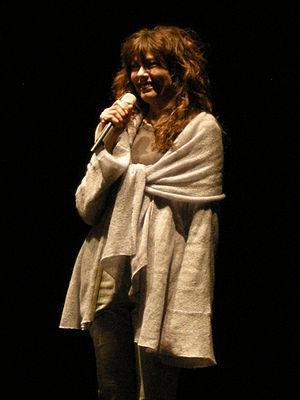
Alice, nom d'artiste de Carla Bissi est une chanteuse italienne, active depuis 1971.